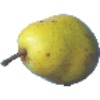
Label: Pear Monster 1